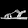
Label: Sandal